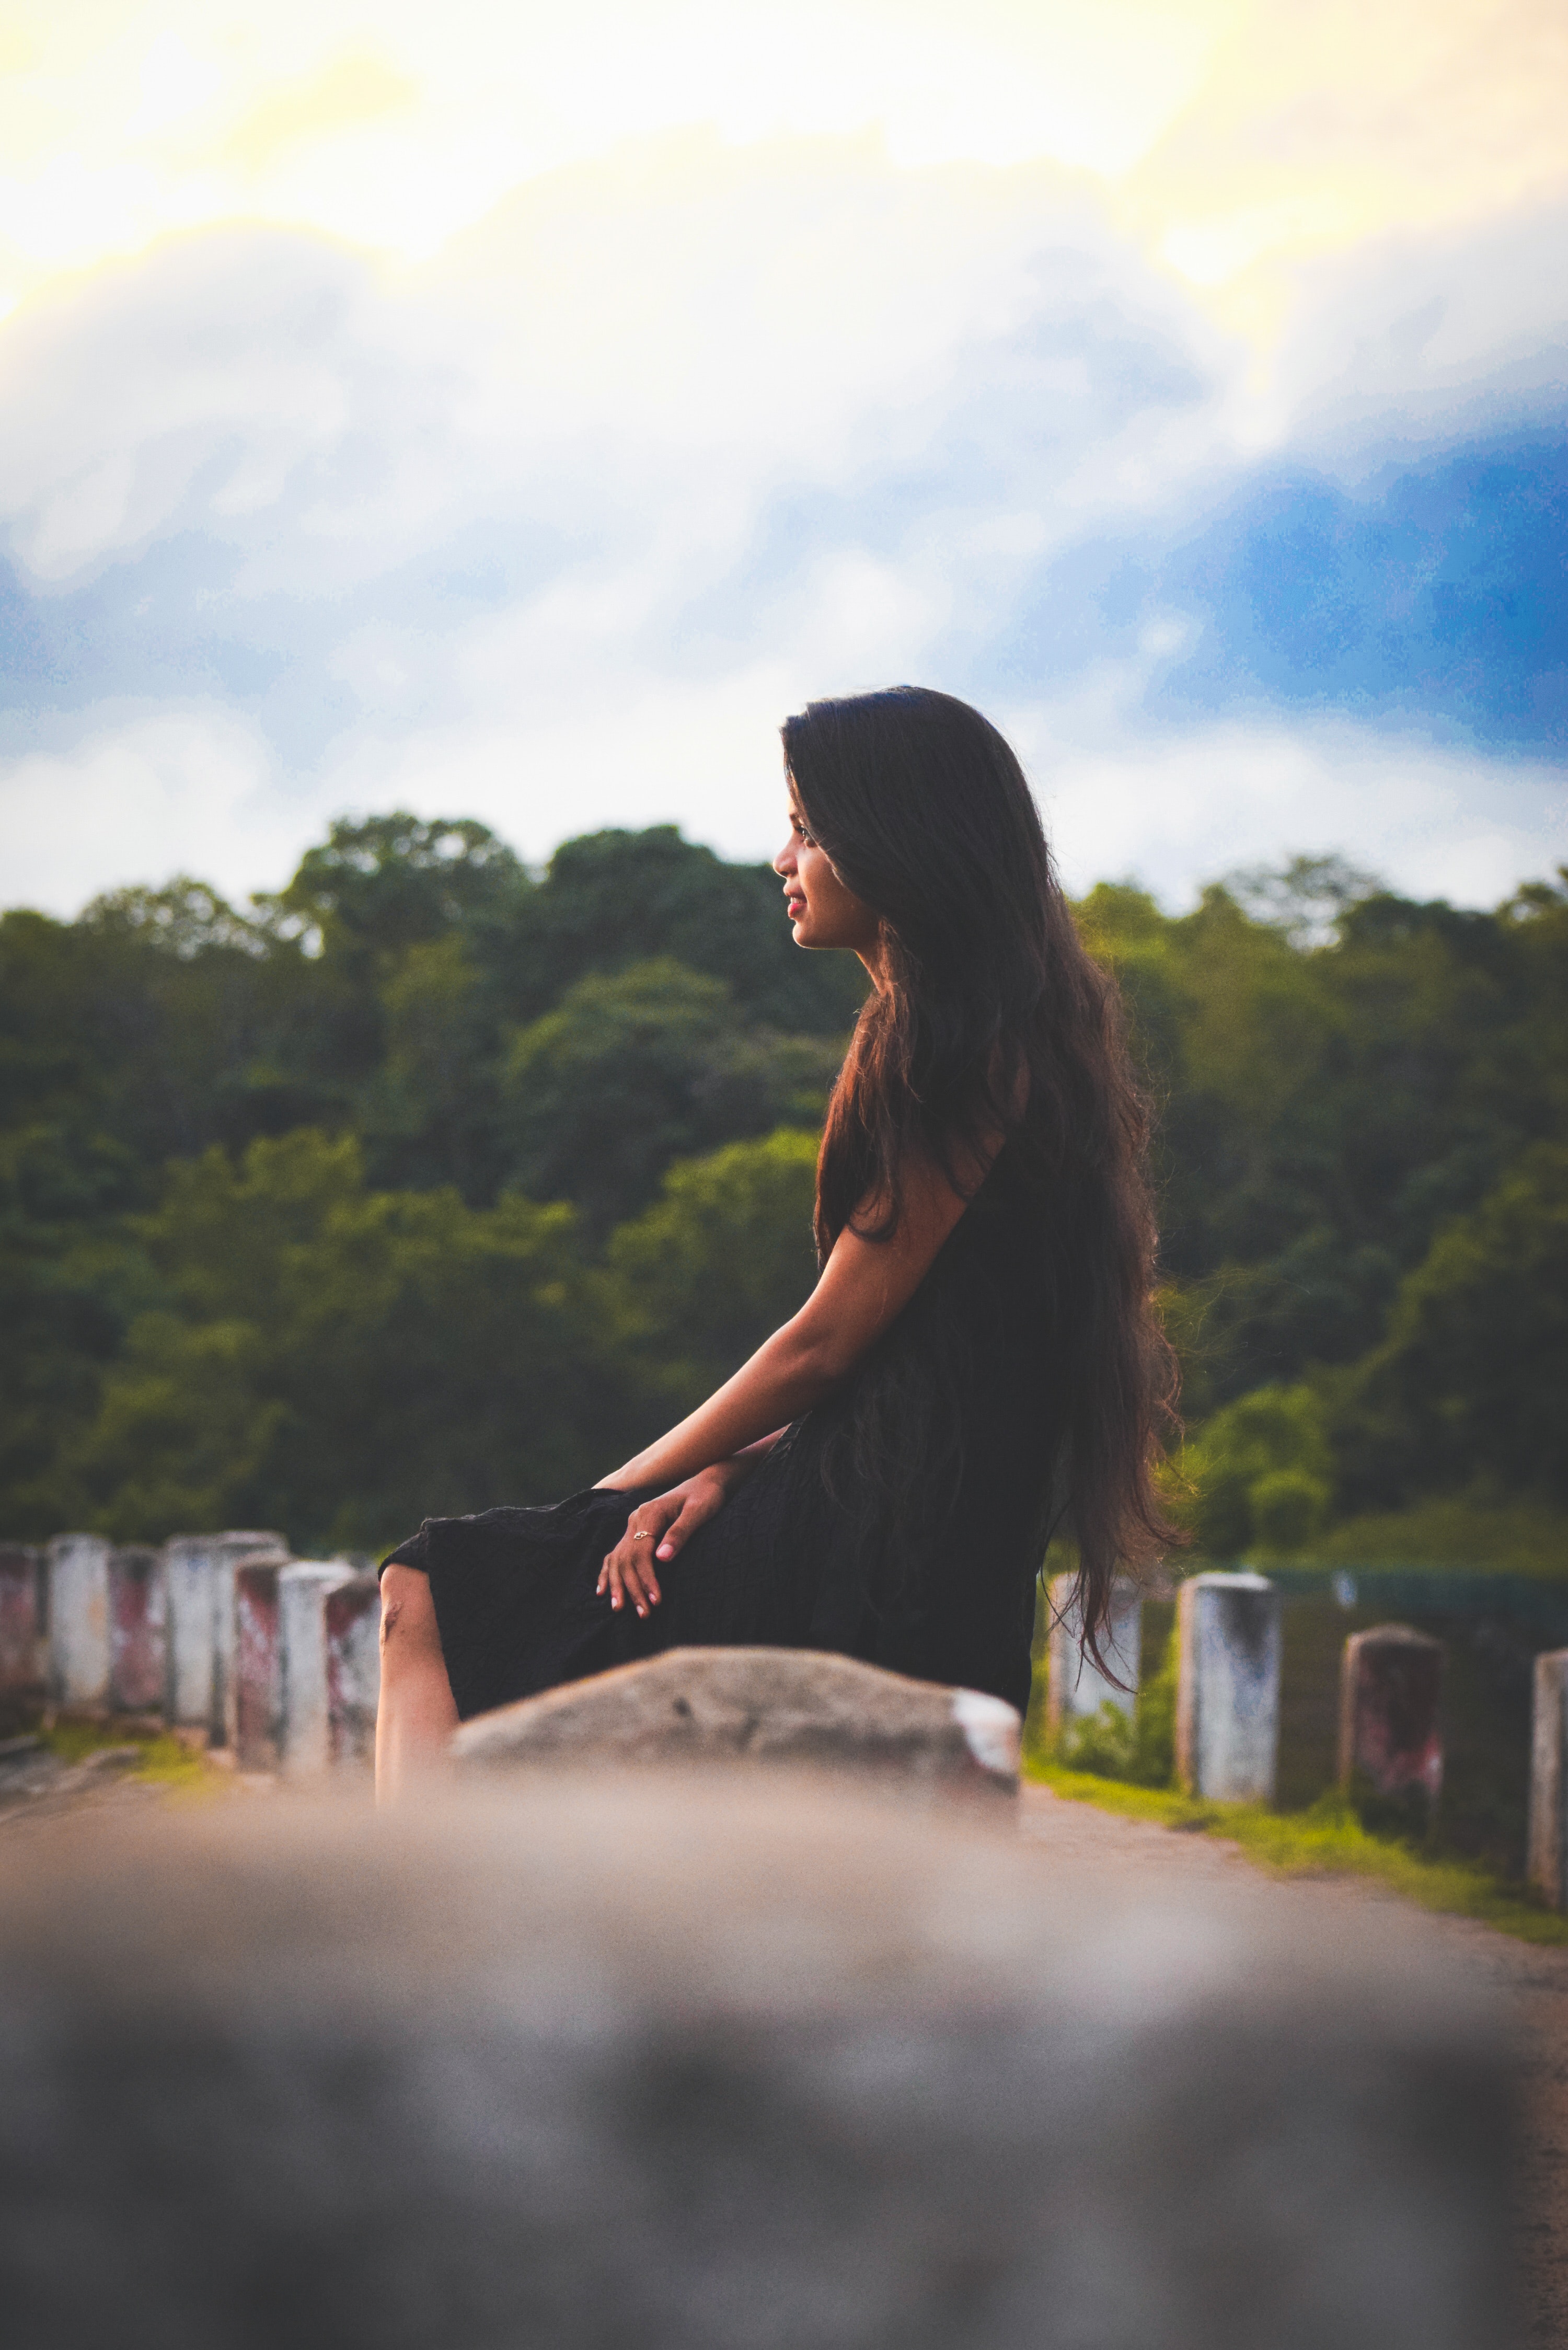
sky, beauty, water, sunlight, grass, long hair, tree, photography, black hair, cloud, dress, plant, photo shoot, leisure, happy, sitting, backlighting, brown hair